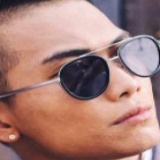
ca sĩ Bigdaddy